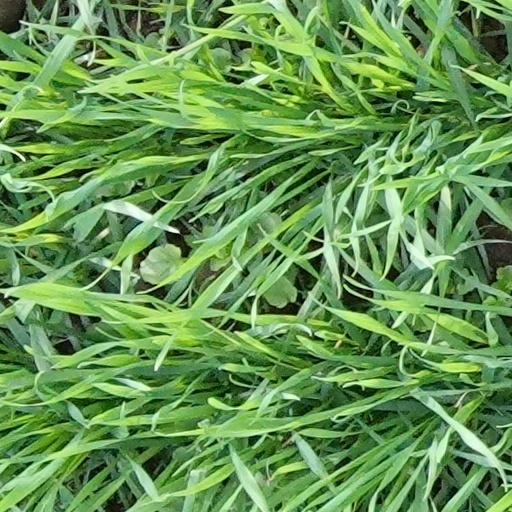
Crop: wheat